Tropical cyclones in 2020

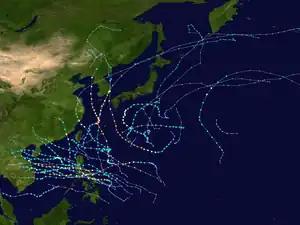
2020 Pacific typhoon season summary map

An average Pacific hurricane season features 15 tropical storms, 9 hurricanes, and 4 major hurricanes, and features an Accumulated Cyclone Energy (ACE) count of 132. In 2020 in the Eastern and Central Pacific basins, most of the statistics fell below the above list. The exception was the number of tropical storms, featuring 17, which was slightly above average for the basin.